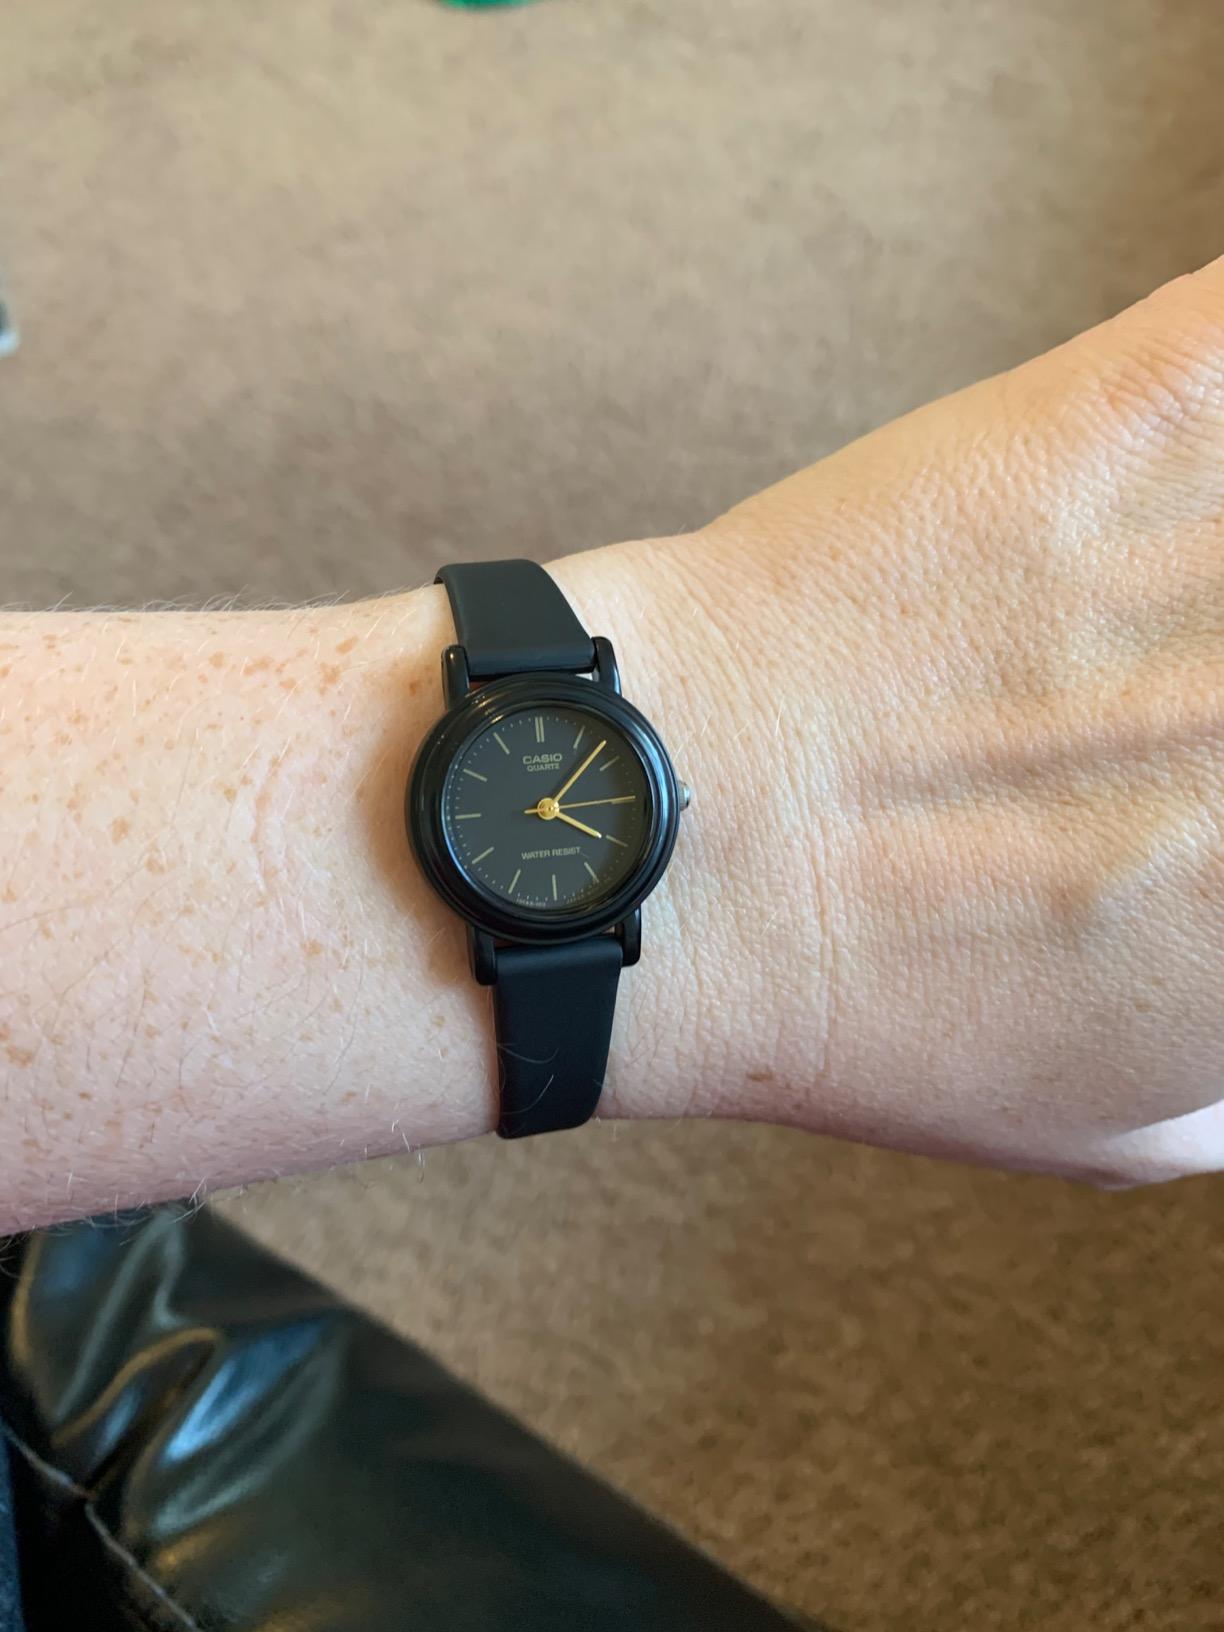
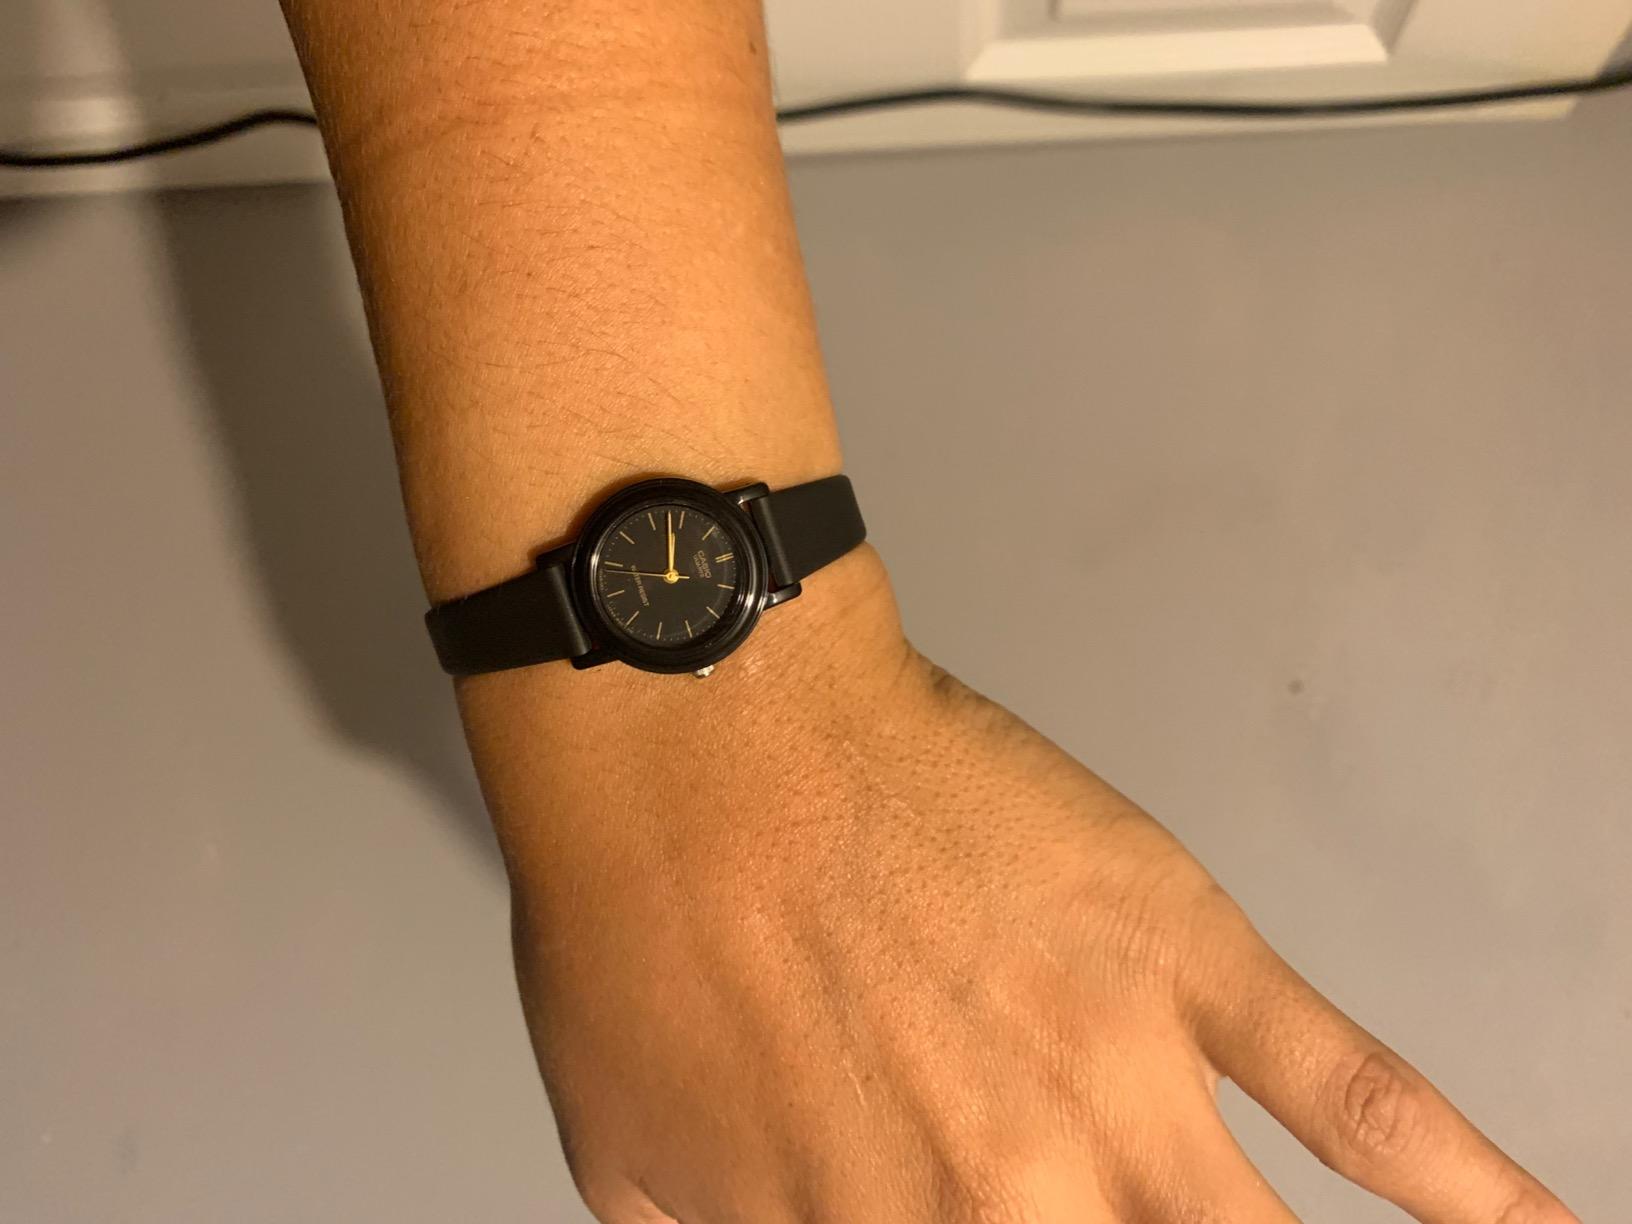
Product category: accessories_watch
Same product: yes